Tanjong Pagar railway station

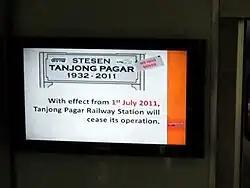
A notice of the cessation of operations at the Tanjong Pagar train station displayed on board a train from Kuala Lumpur to Singapore (Tanjong Pagar) on 26 June 2011, during the last week of the station's operations.

Following an agreement between the governments of Malaysia and Singapore on 24 May 2010, railway operations at the station ceased from 1 July 2011. The conserved building may be integrated with future developments on the site or turned into a museum. KTM's southern terminus was relocated to the Woodlands Train Checkpoint.